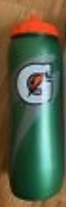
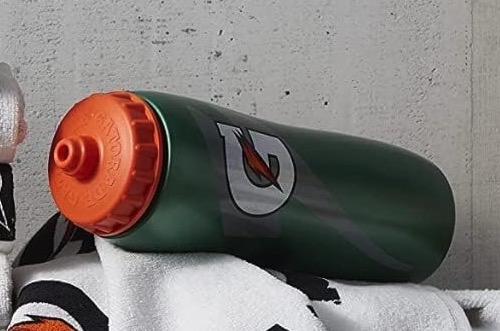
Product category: misc
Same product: yes